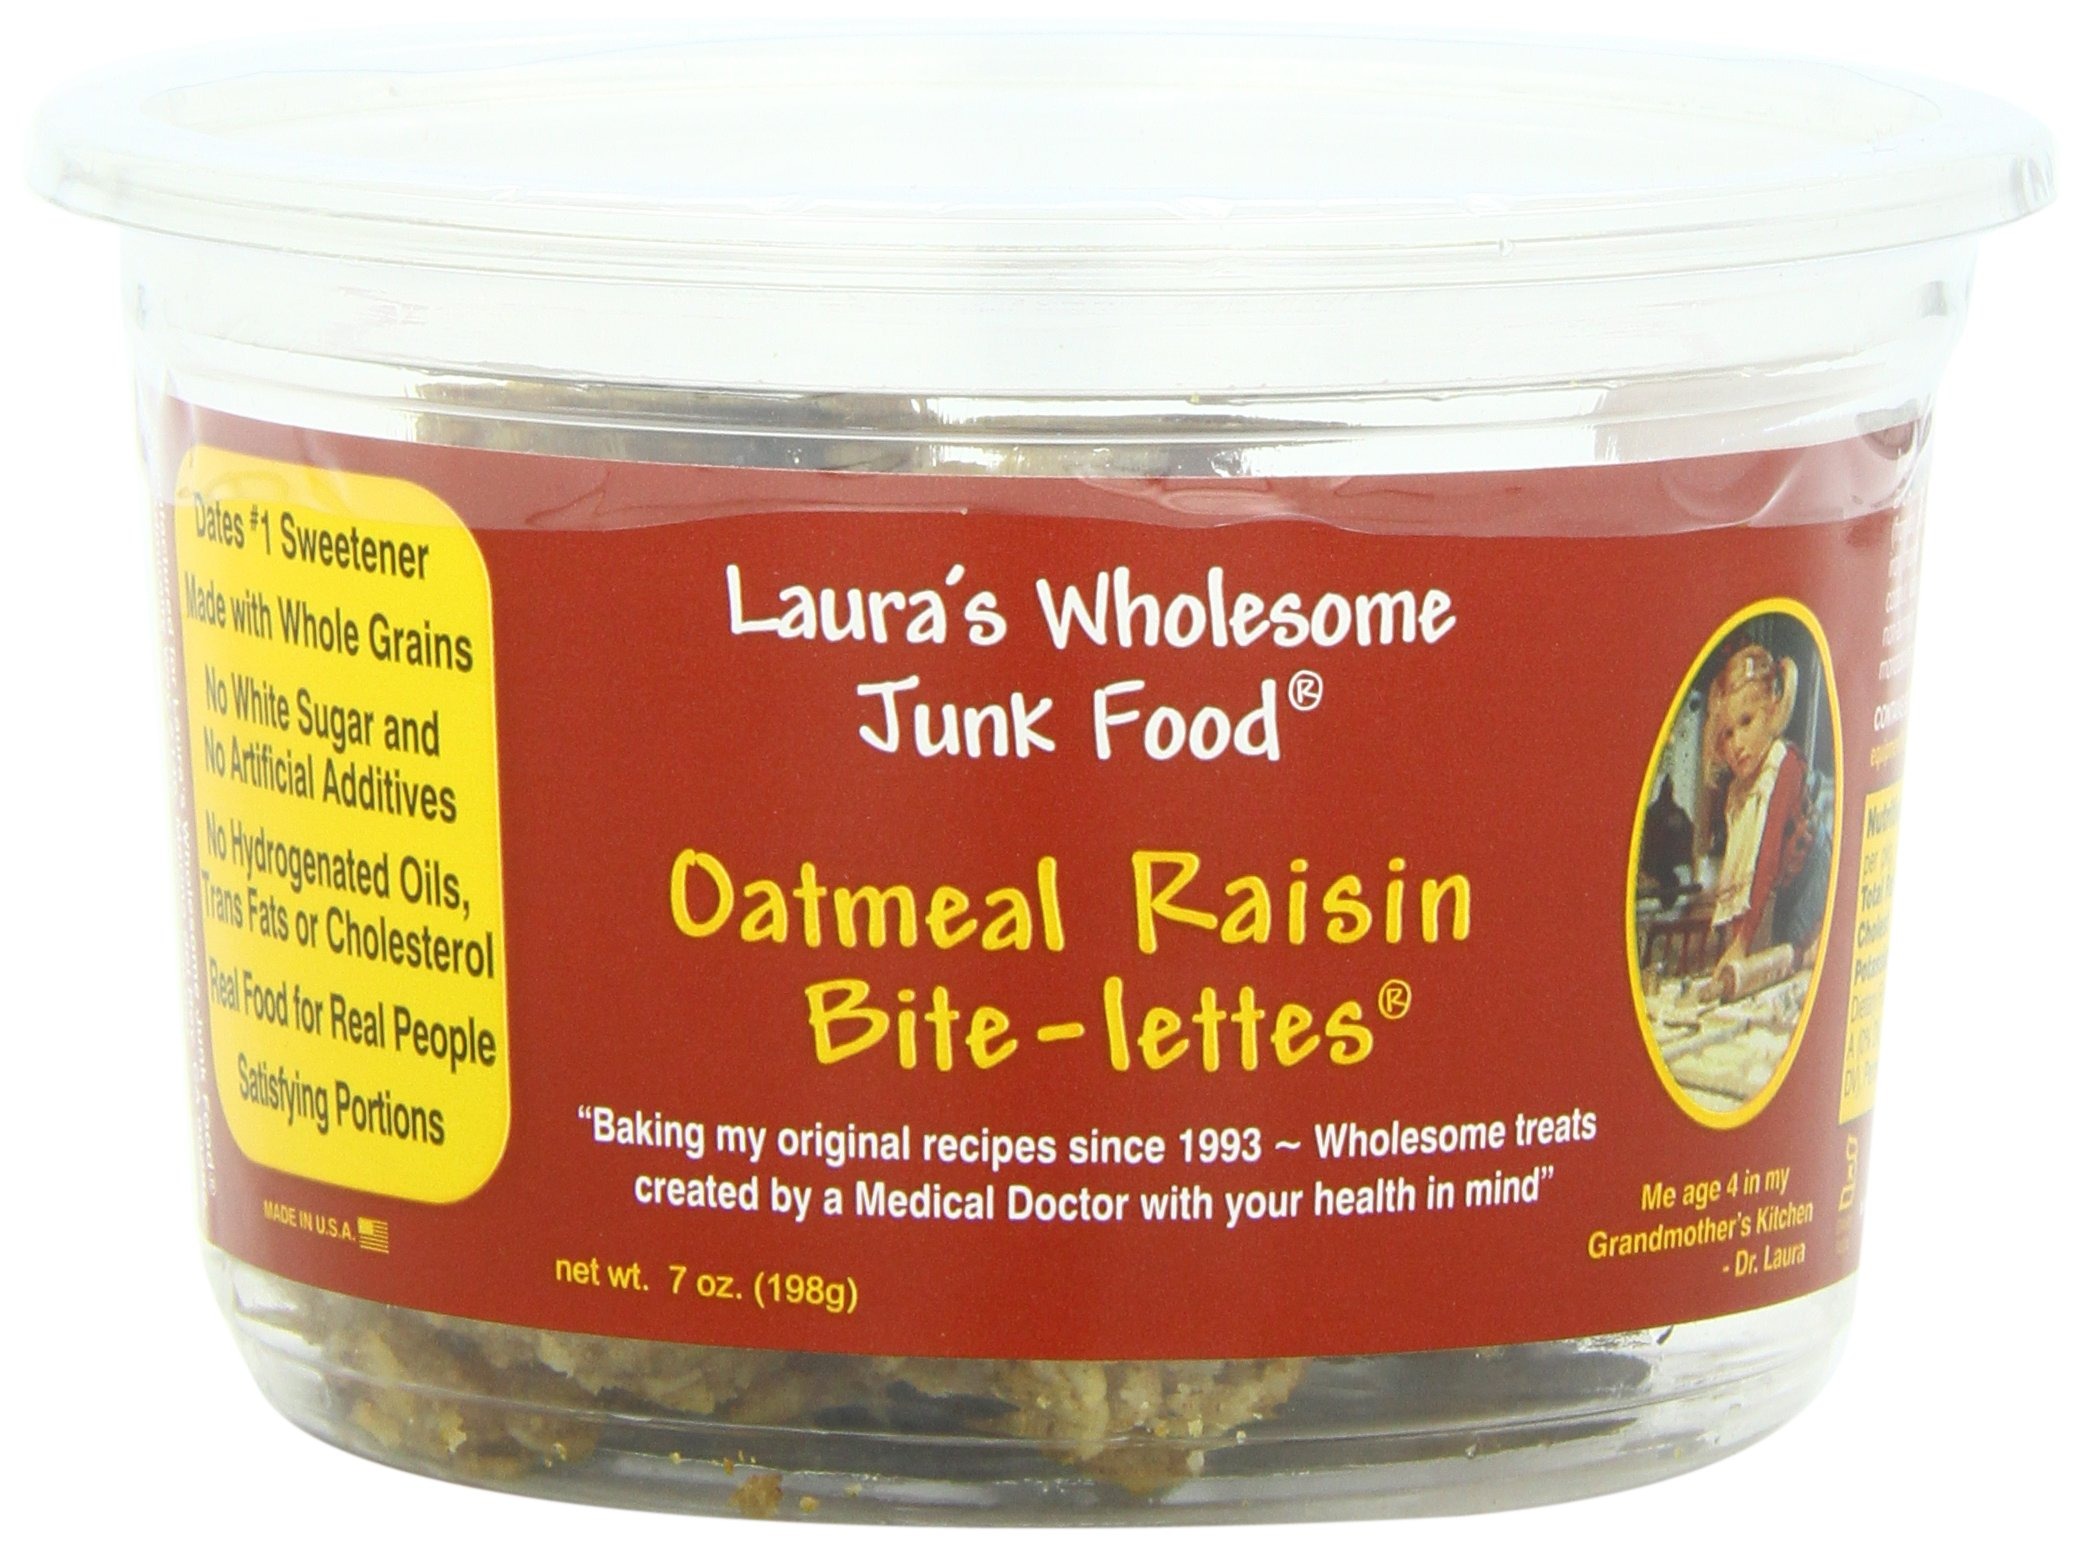
Item Name: Laura's Wholesome Junk Food Cookie, Oatmeal Raisin, 7 Ounce (Pack of 6)
Bullet Point: Vegan, whole grains, primarily sweetened with dates, Kosher
Value: 42.0
Unit: ounce

Price: 32.86